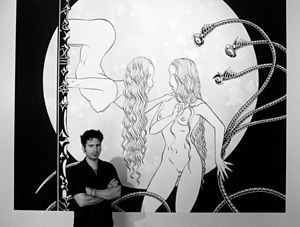
Michael Manning
Michael Manning er en amerikansk tegner, kendt for en lang række tegneseriealbum med futuristiske universer og fetich-prægede BDSM-optrin. Hans kunst er præget af hans oprindelige uddannelse som animator samt indflydelse fra japansk animation. De fleste af hans motiver er udført i sort-hvid og kredser om emner såsom bondage, zoofili, tvekønnethed og mytologiske væsner.